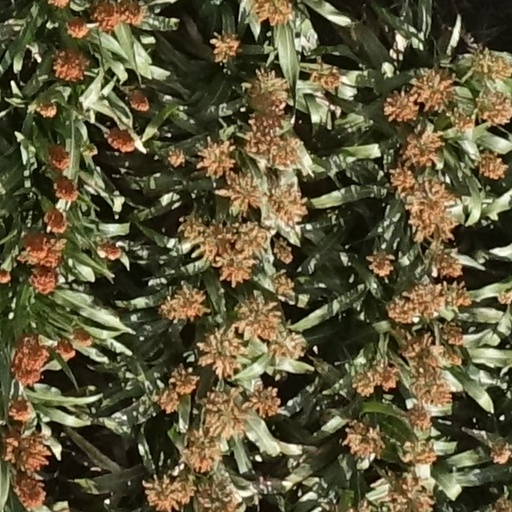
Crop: sorghum